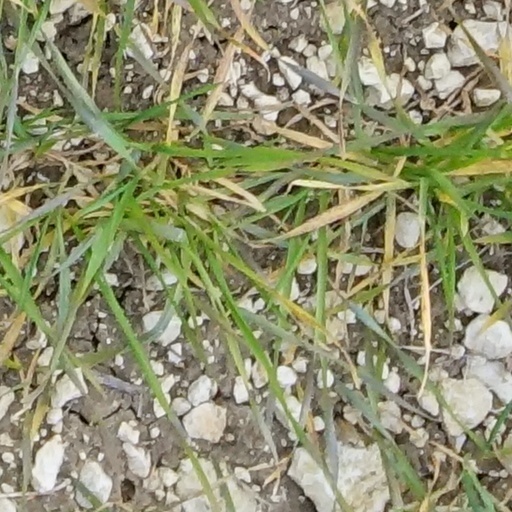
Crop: wheat